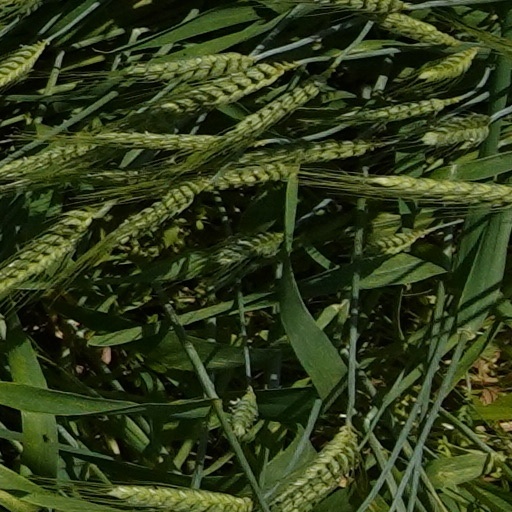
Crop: wheat